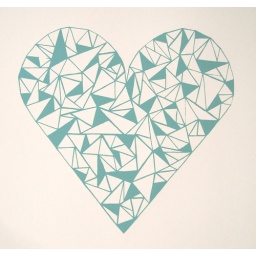
triangly heart original screen print in vineyard green